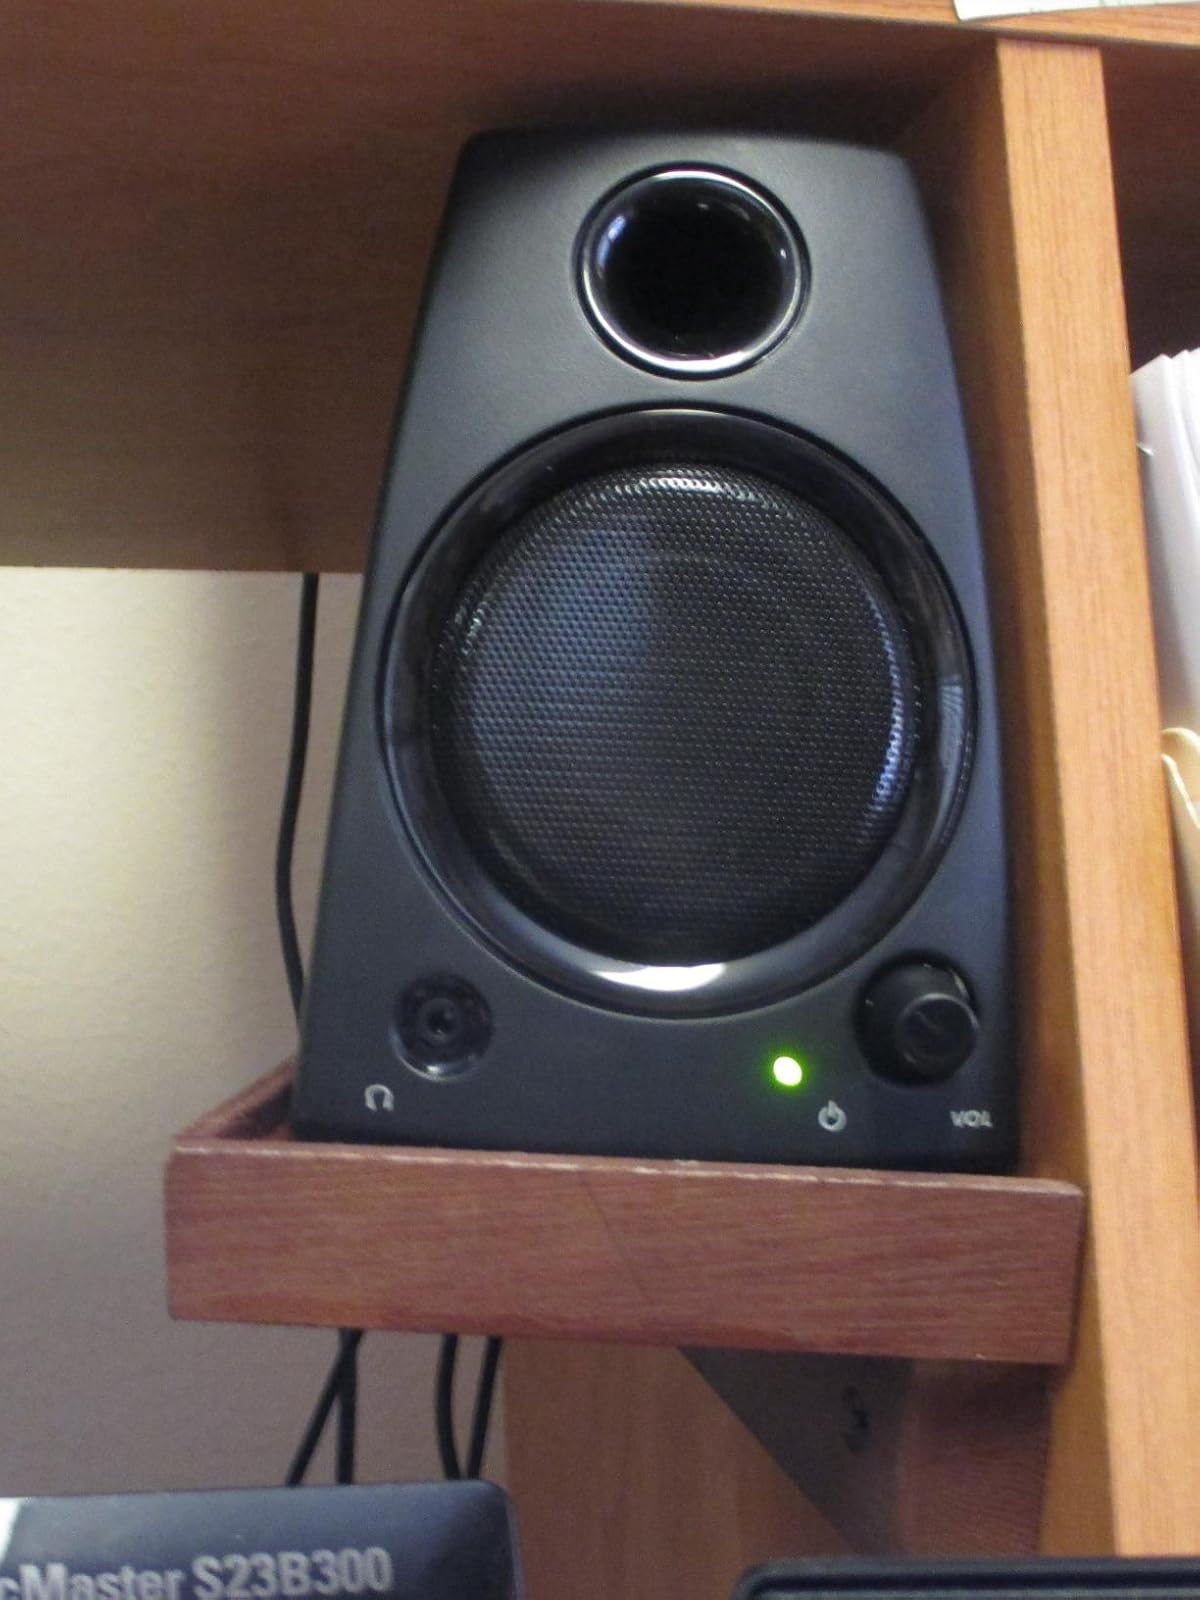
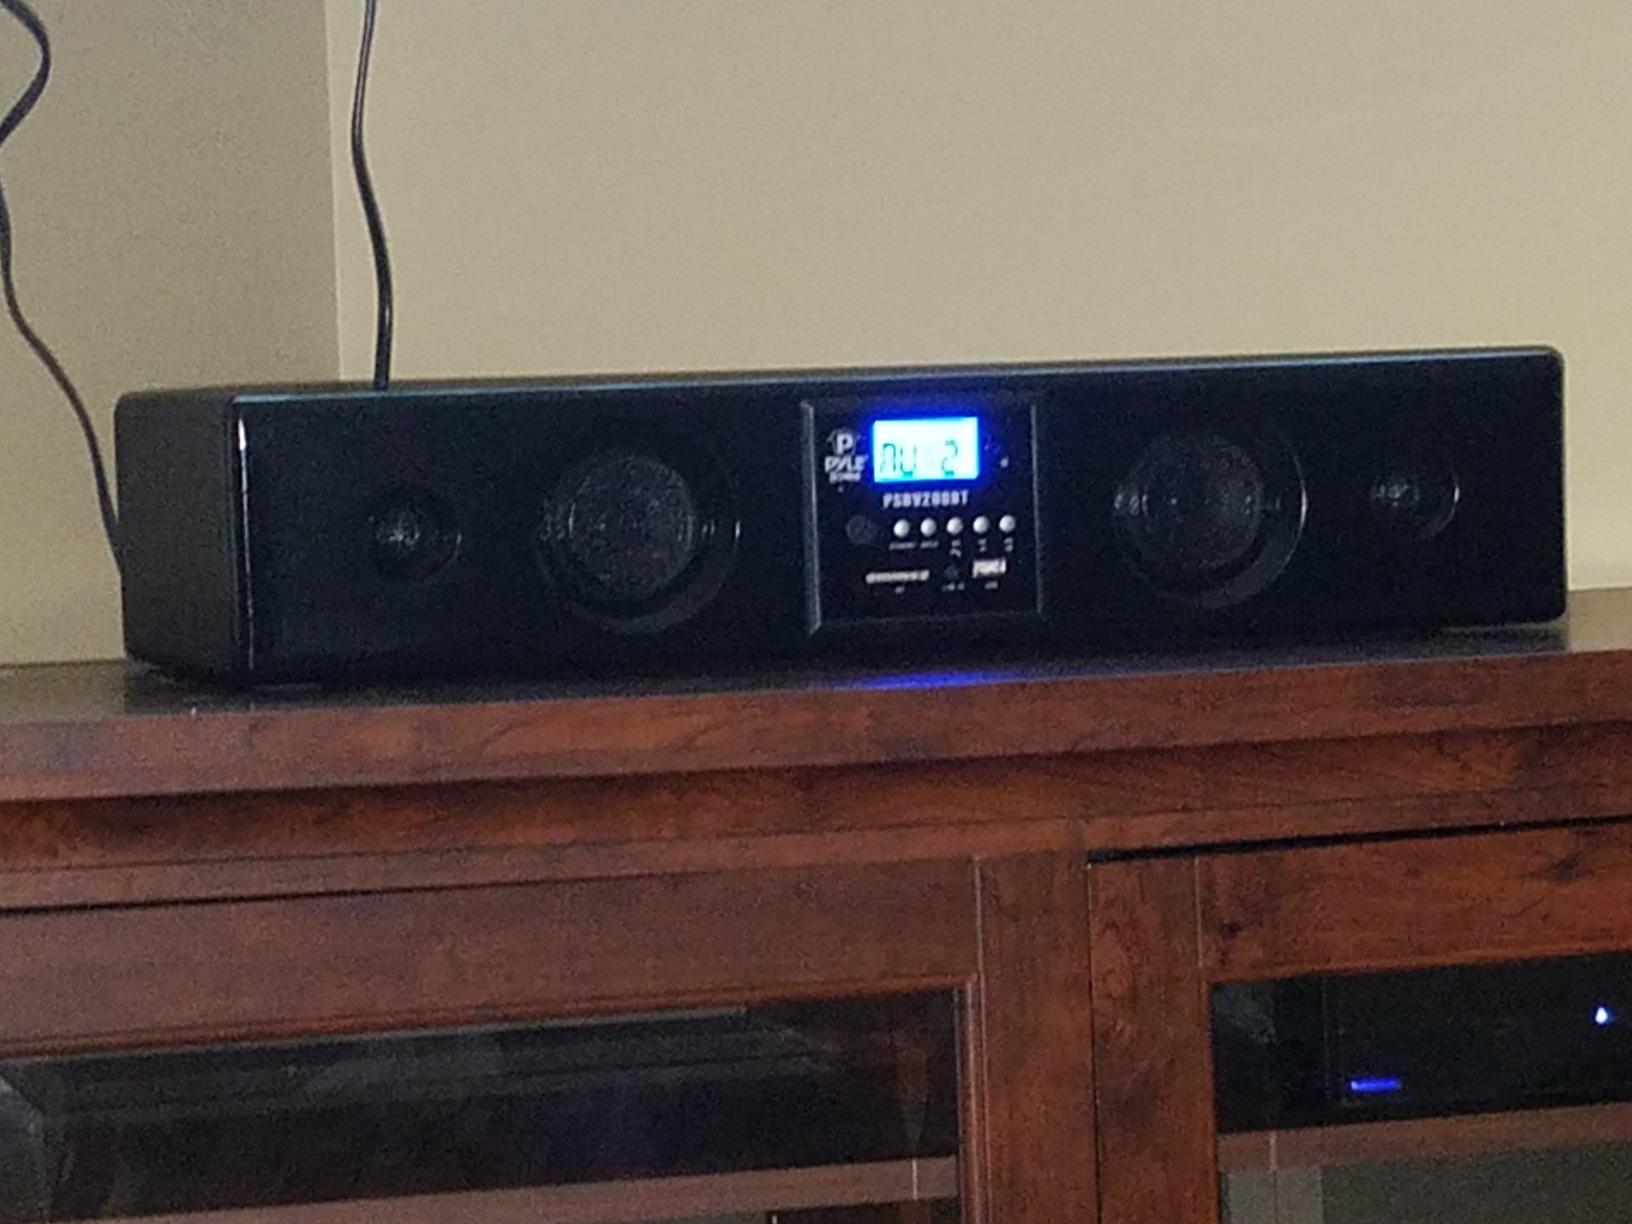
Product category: speaker
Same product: no